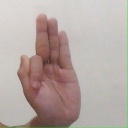
अक्षर: फ